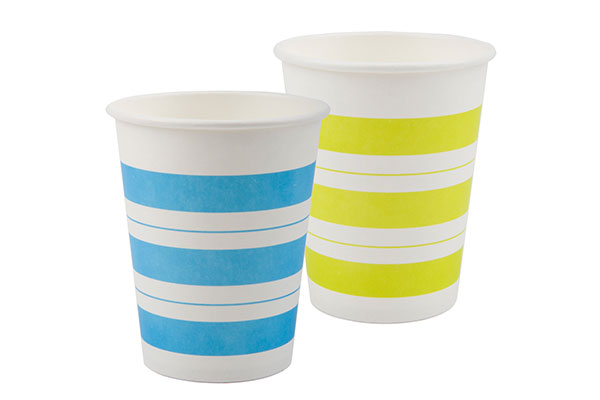
Label: paper